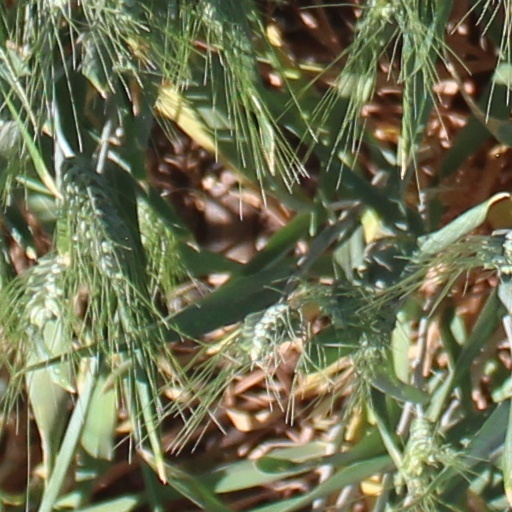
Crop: wheat